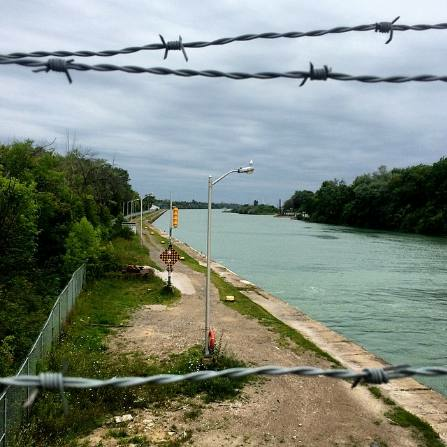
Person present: No